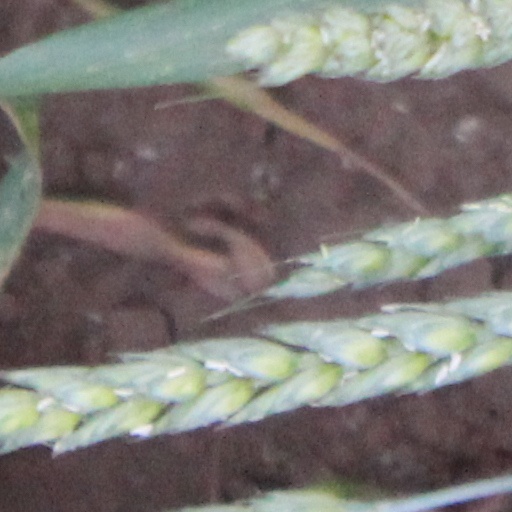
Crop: wheat